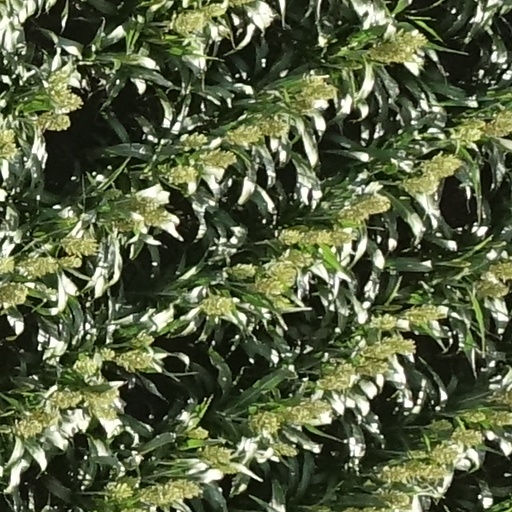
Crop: sorghum